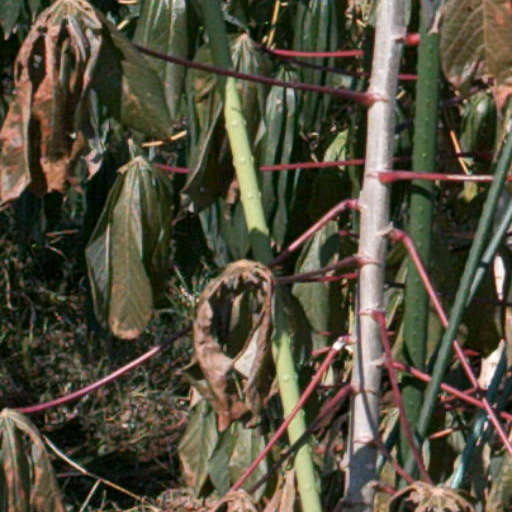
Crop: cassava